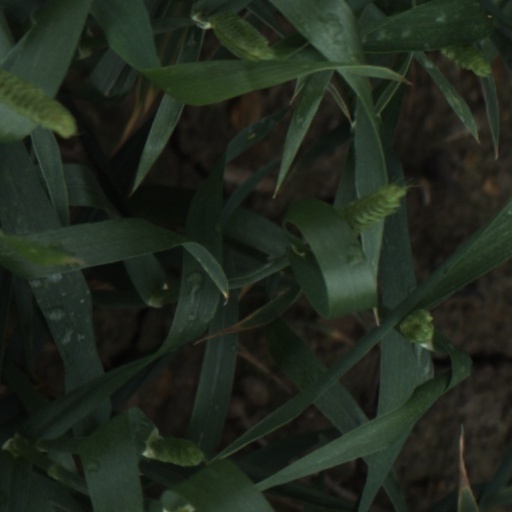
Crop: wheat